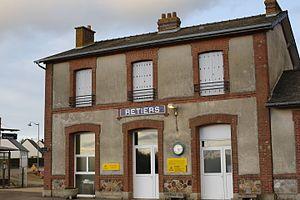
La gare de Retiers. Brezhoneg: Ti-gar Rester.
La gare de Retiers est une gare ferroviaire française de la ligne de Châteaubriant à Rennes, située sur le territoire de la commune de Retiers, dans le département d'Ille-et-Vilaine, en région Bretagne.
Retiers est une commune française située dans le département d'Ille-et-Vilaine en Région Bretagne, peuplée de 4 357 habitants.